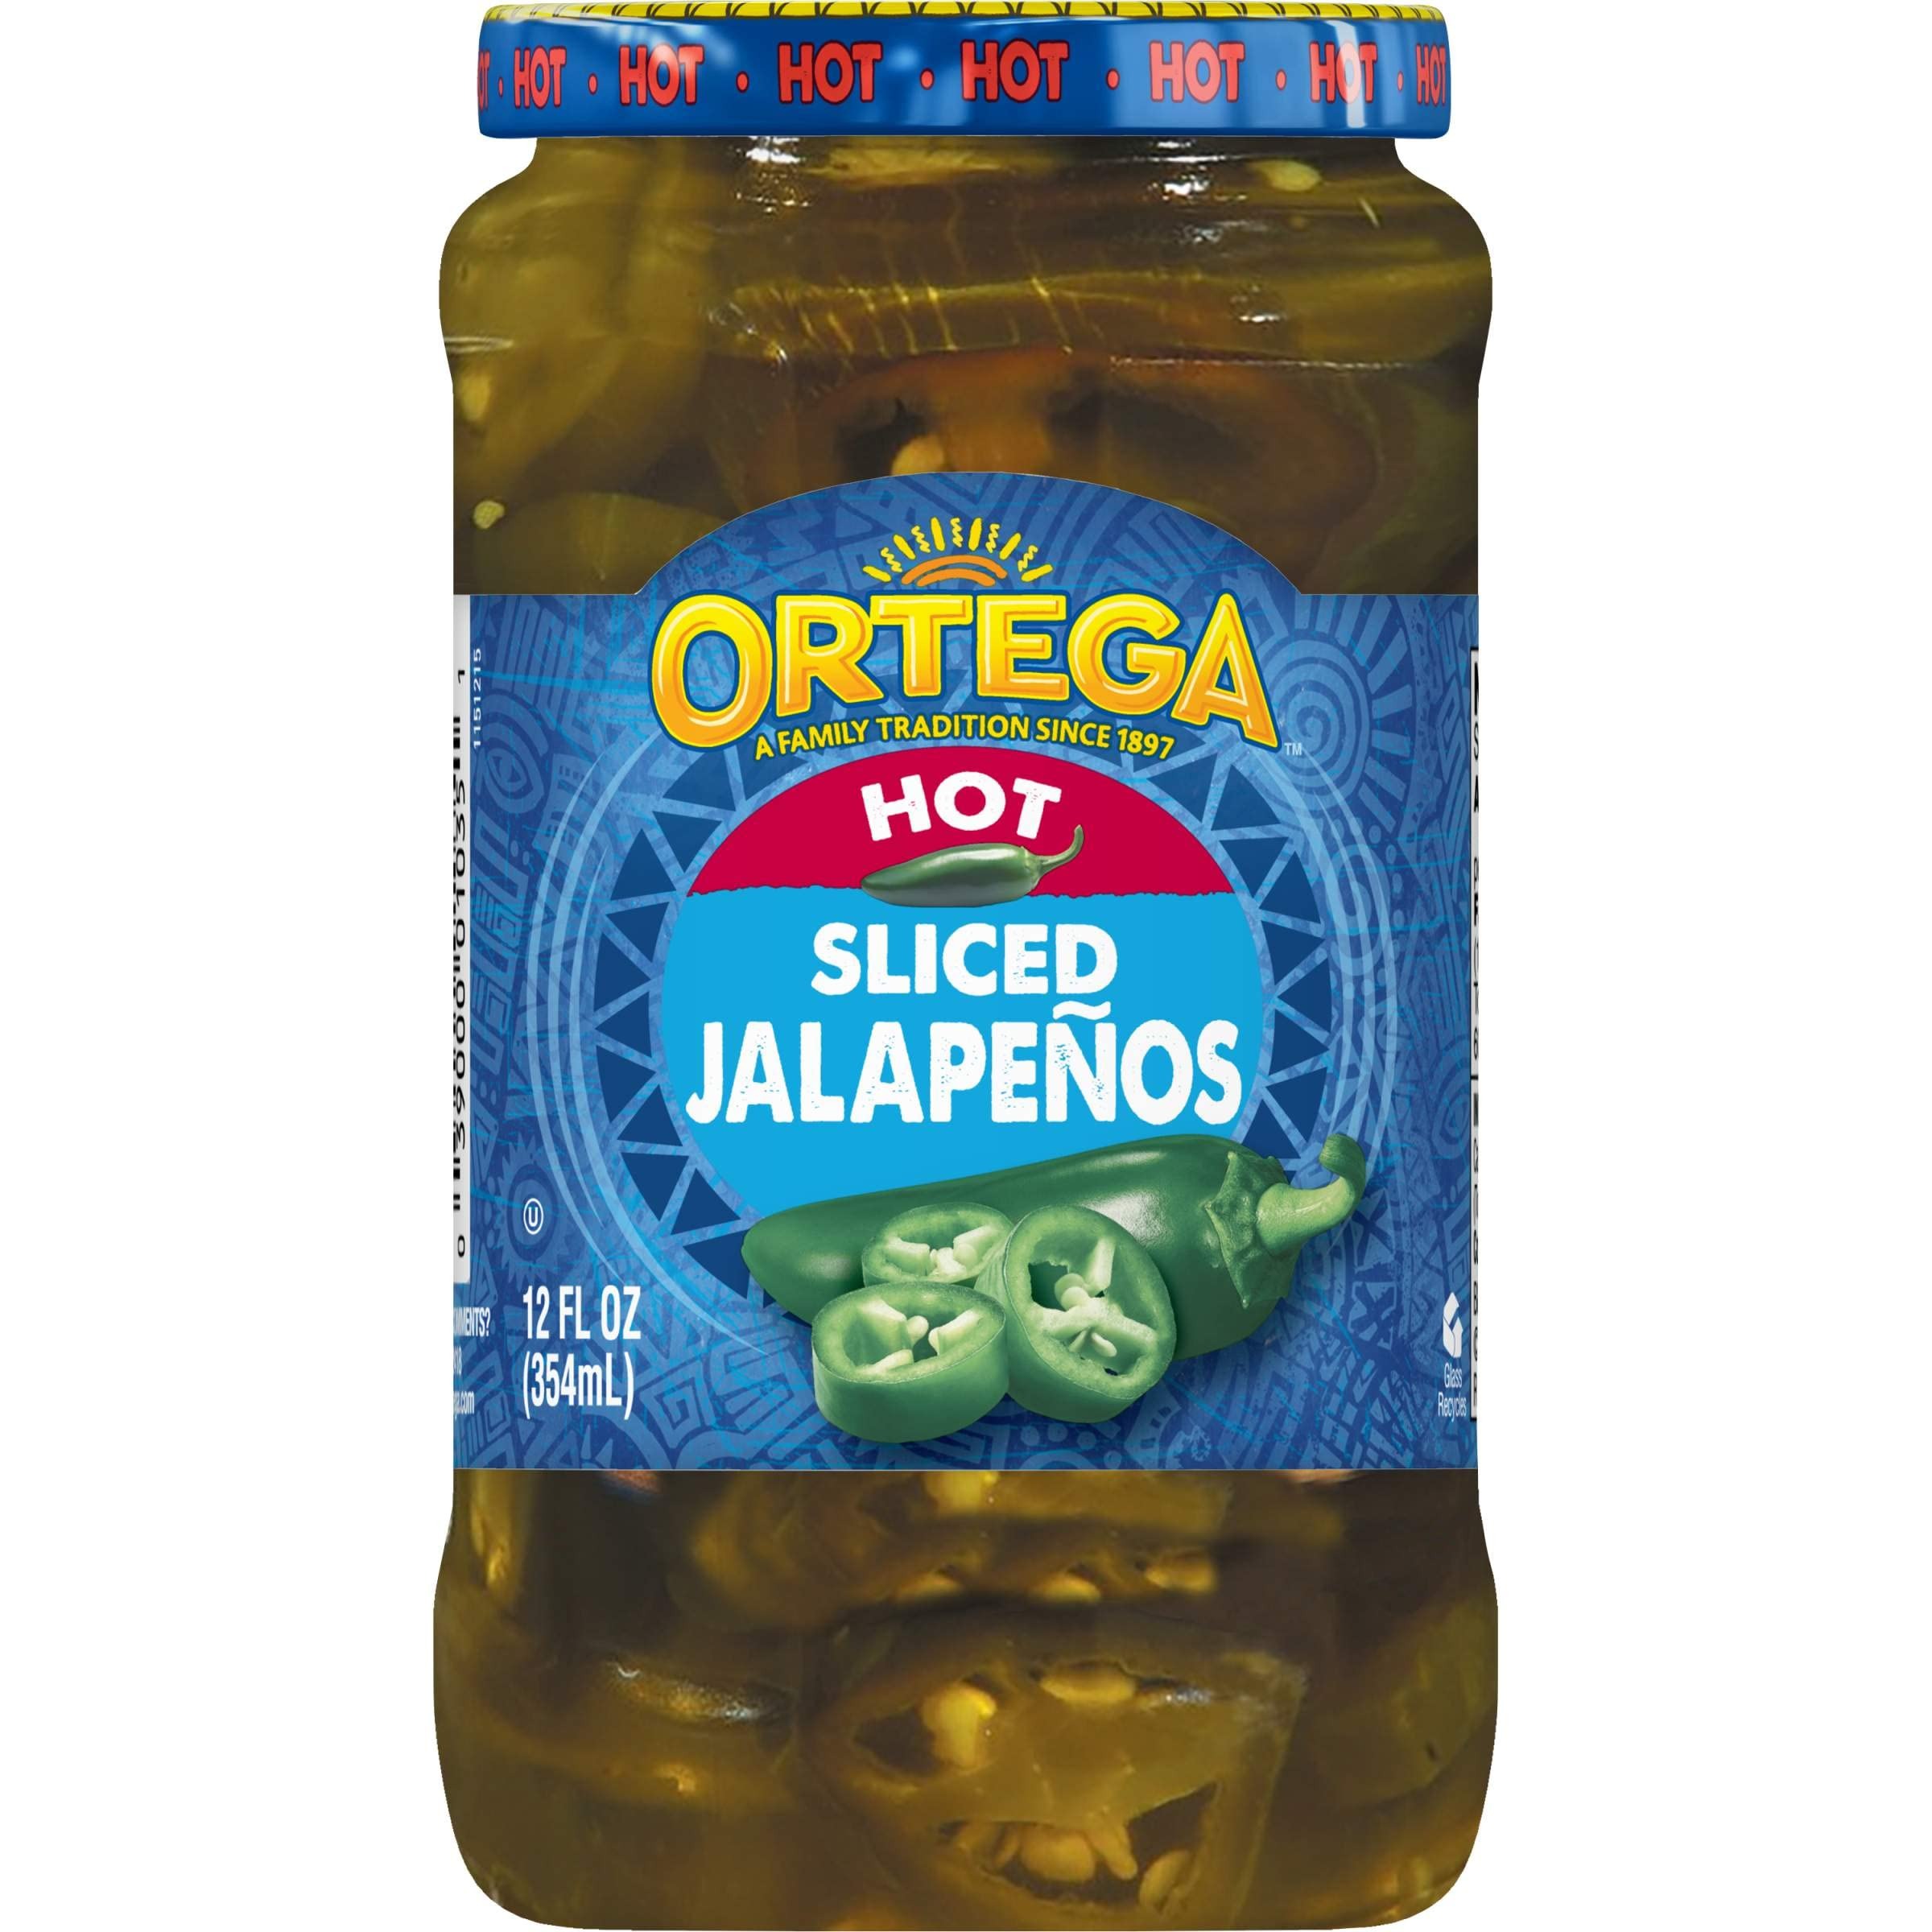
Item Name: Ortega Peppers, Sliced Pickled Jalapeno, 12 Ounce (Pack of 12)
Bullet Point 1: Ortega Jalapenos are the perfect solution in adding heat to any dish
Bullet Point 2: Our experience in creating Mexican Meal Solutions goes back over 100 years, and shows through these delicious and crisp peppers
Bullet Point 3: Sure to please the whole family
Bullet Point 4: Our chilis are sure to spice up any meal!
Bullet Point 5: Mexican meals made easy
Value: 144.0
Unit: Fl Oz

Price: 32.585